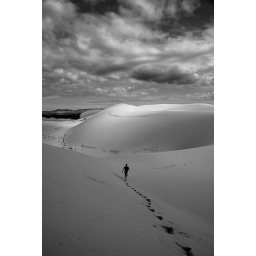
jeroen is walking in the sand dunes in Mui Ne, Vietnam. It's beautiful how the light on the sand changes every second...